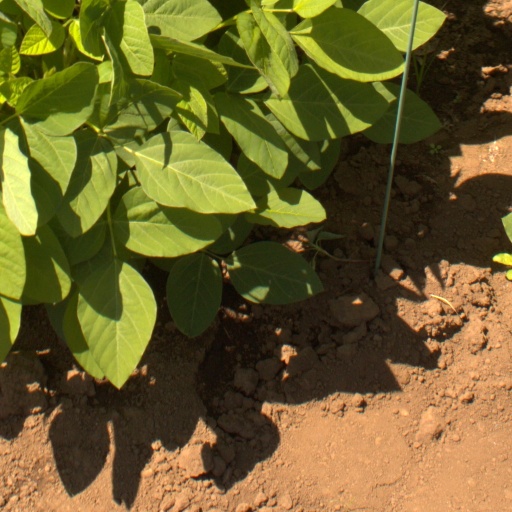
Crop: soybean